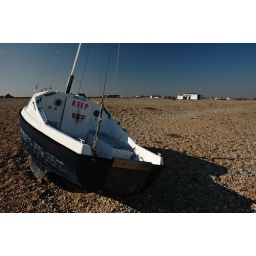
Shingle sailing at Dungeness. The white building in the background is the lifeboat station.